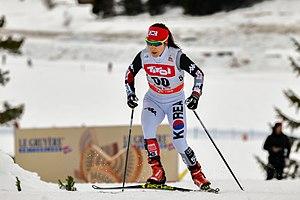
Lee Chae-Won, née le 7 avril 1981, est une fondeuse sud-coréenne.